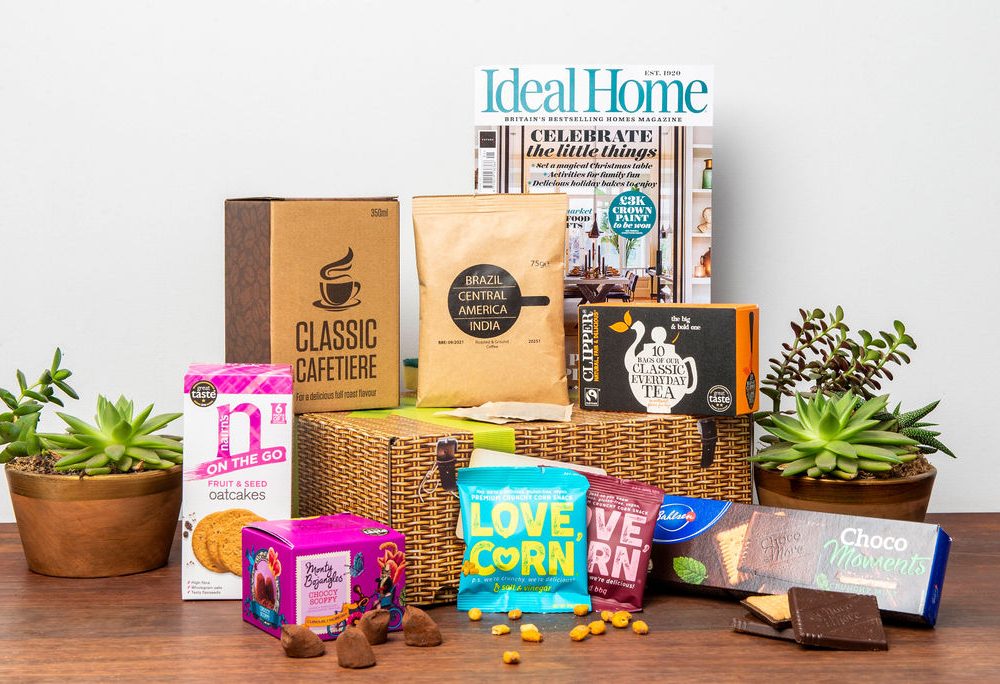
Label: cardboard